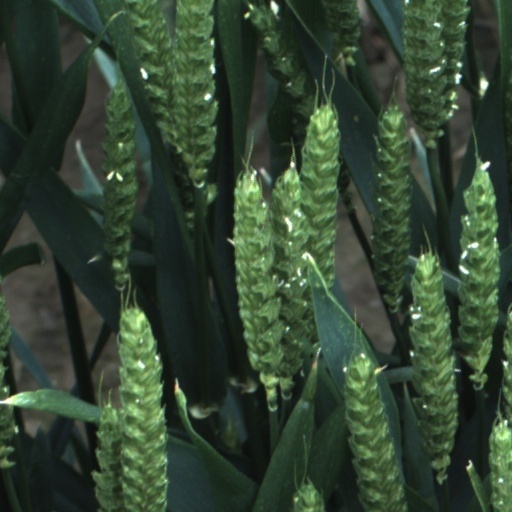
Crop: wheat